Dance and health

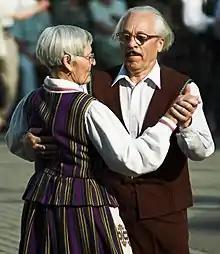
Dancing is a healthy exercise for all ages.

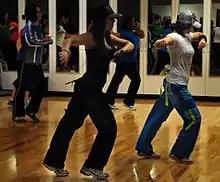
Ellsworth Zumba demo

Dancing can be a way to stay fit for people of all ages, shapes and sizes, having a wide range of physical, and mental benefits including improved condition of the heart and lungs, increased muscular strength, endurance and motor fitness, increased aerobic fitness, improved muscle tone and strength, weight management, stronger bones and reduced risk of osteoporosis, better coordination, agility and flexibility, improved balance and spatial awareness, increased physical confidence, improved mental functioning, improved general and psychological well-being, greater self-confidence and self-esteem, and better social skills.